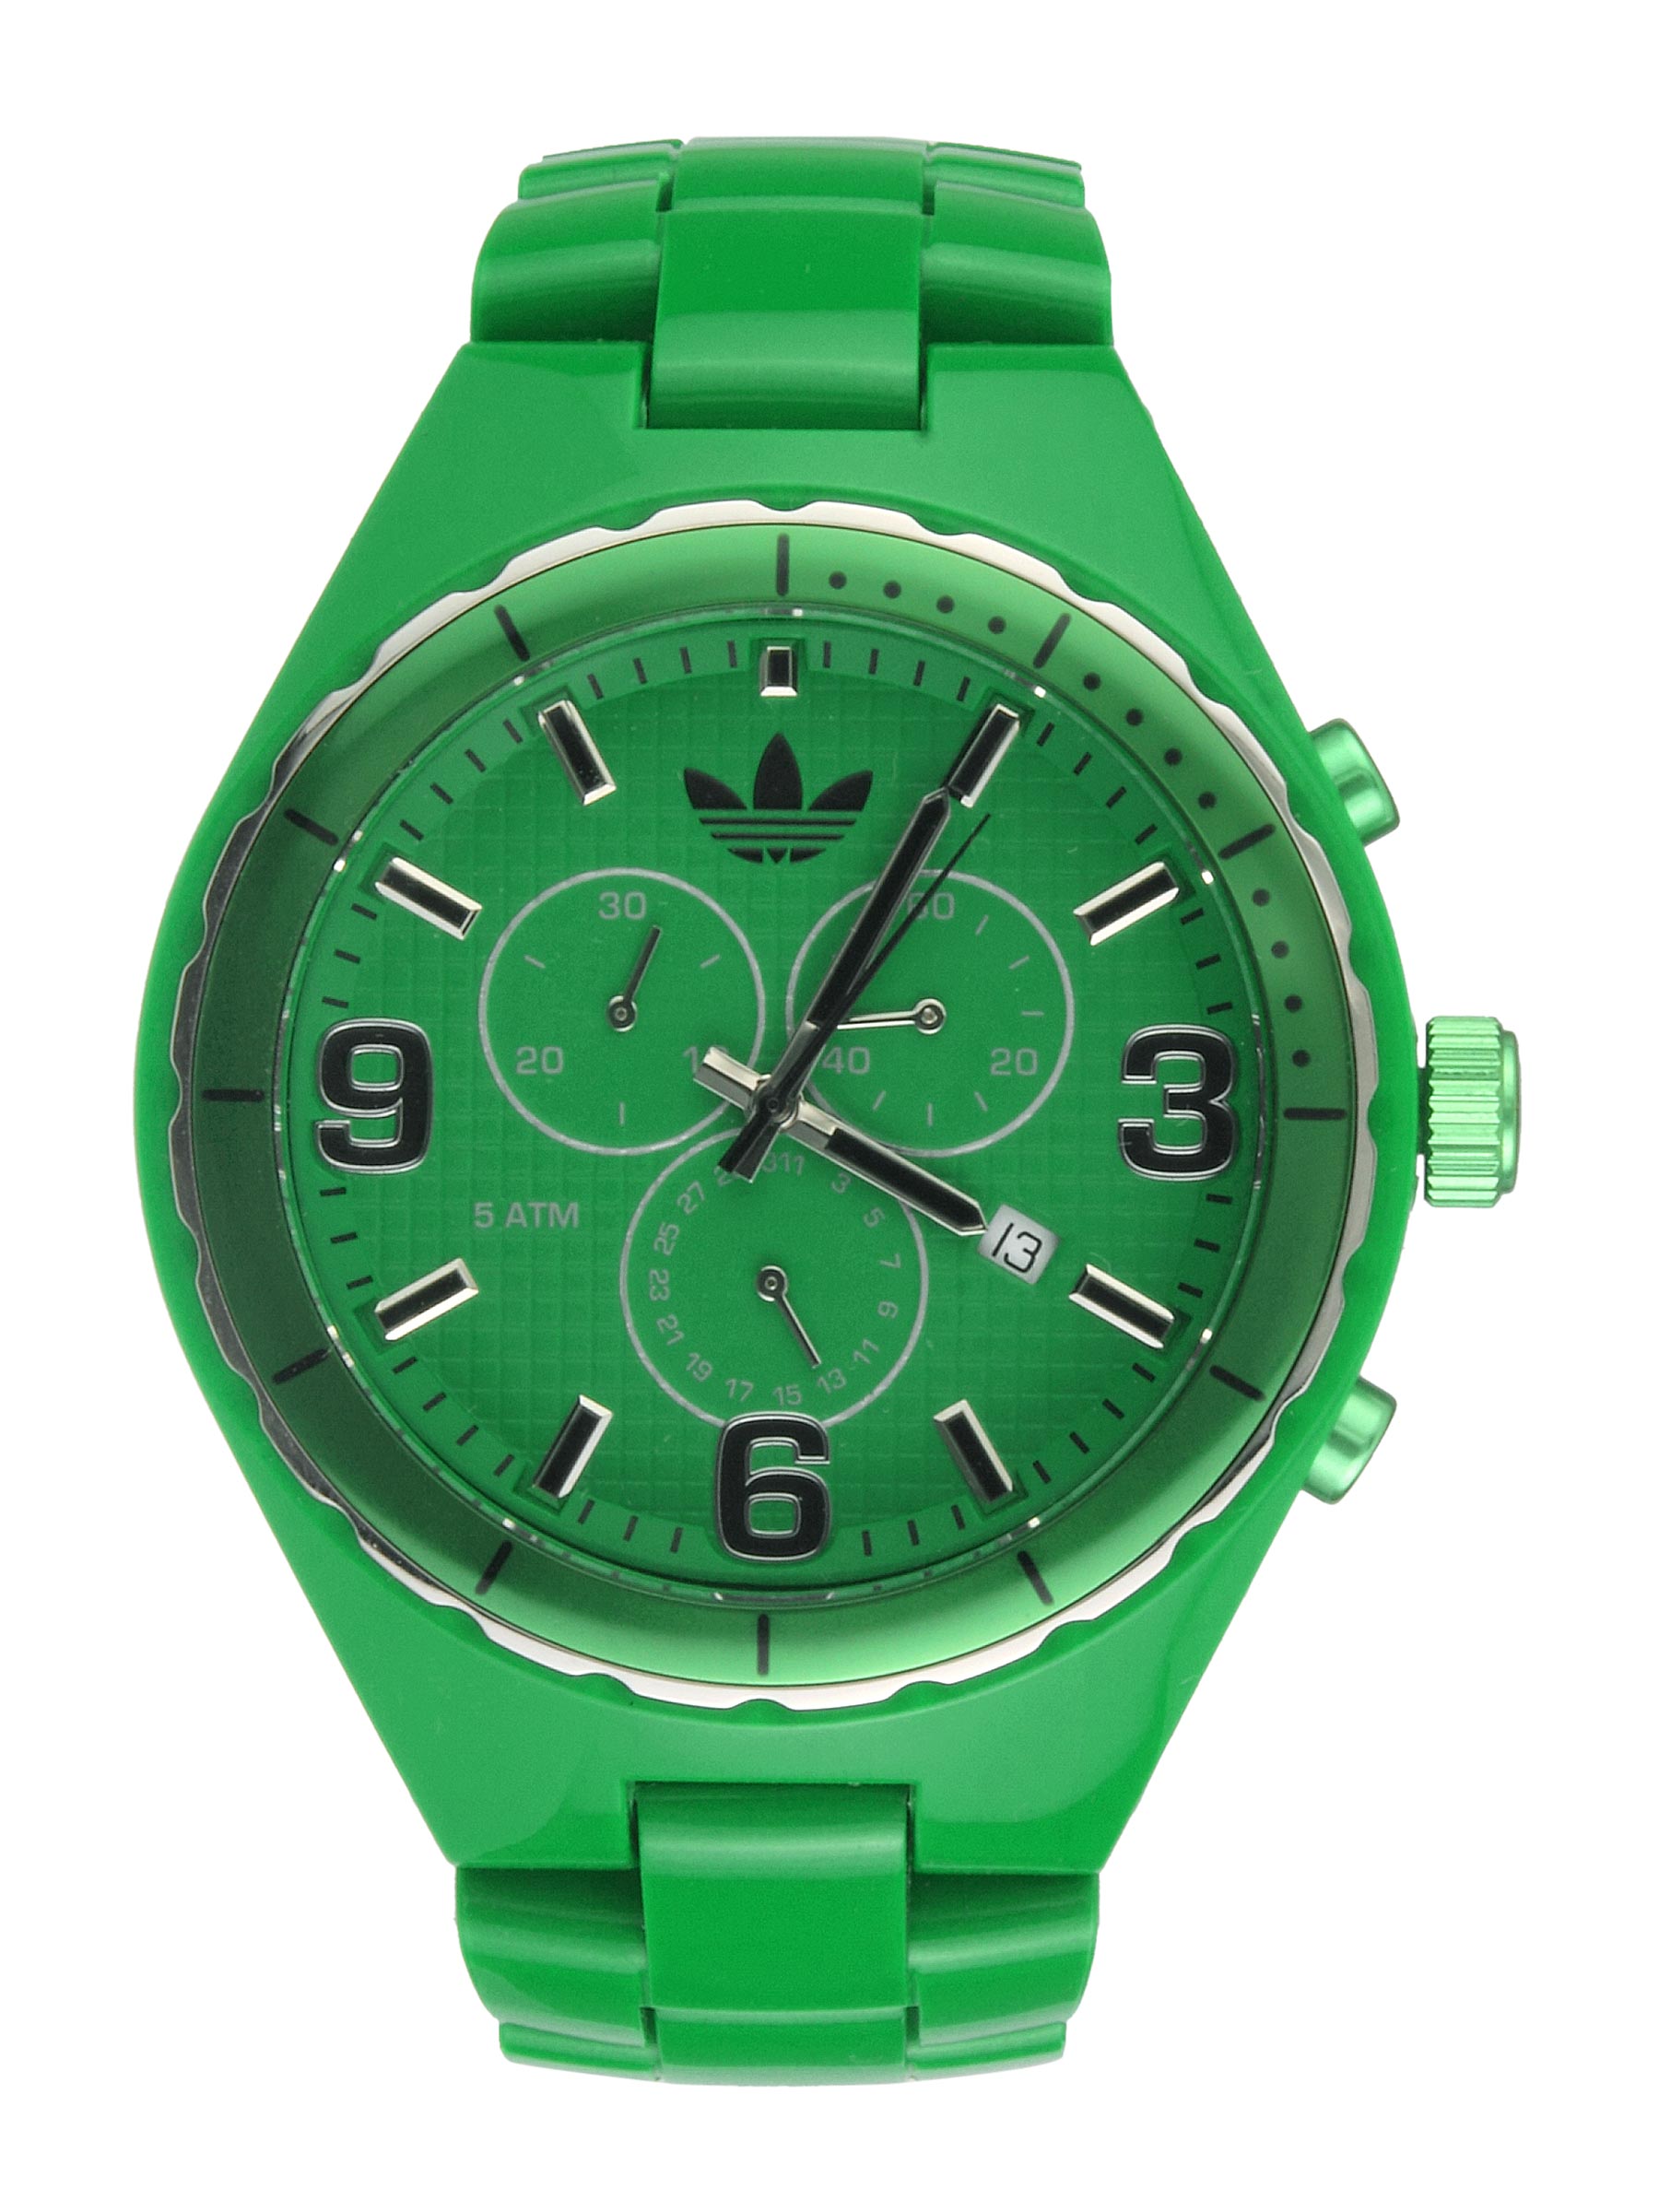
ADIDAS Originals Men Green Dial Chronograph Watch ADH2619
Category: Accessories / Watches / Watches
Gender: Men
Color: Green
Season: Winter 2016
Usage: Casual